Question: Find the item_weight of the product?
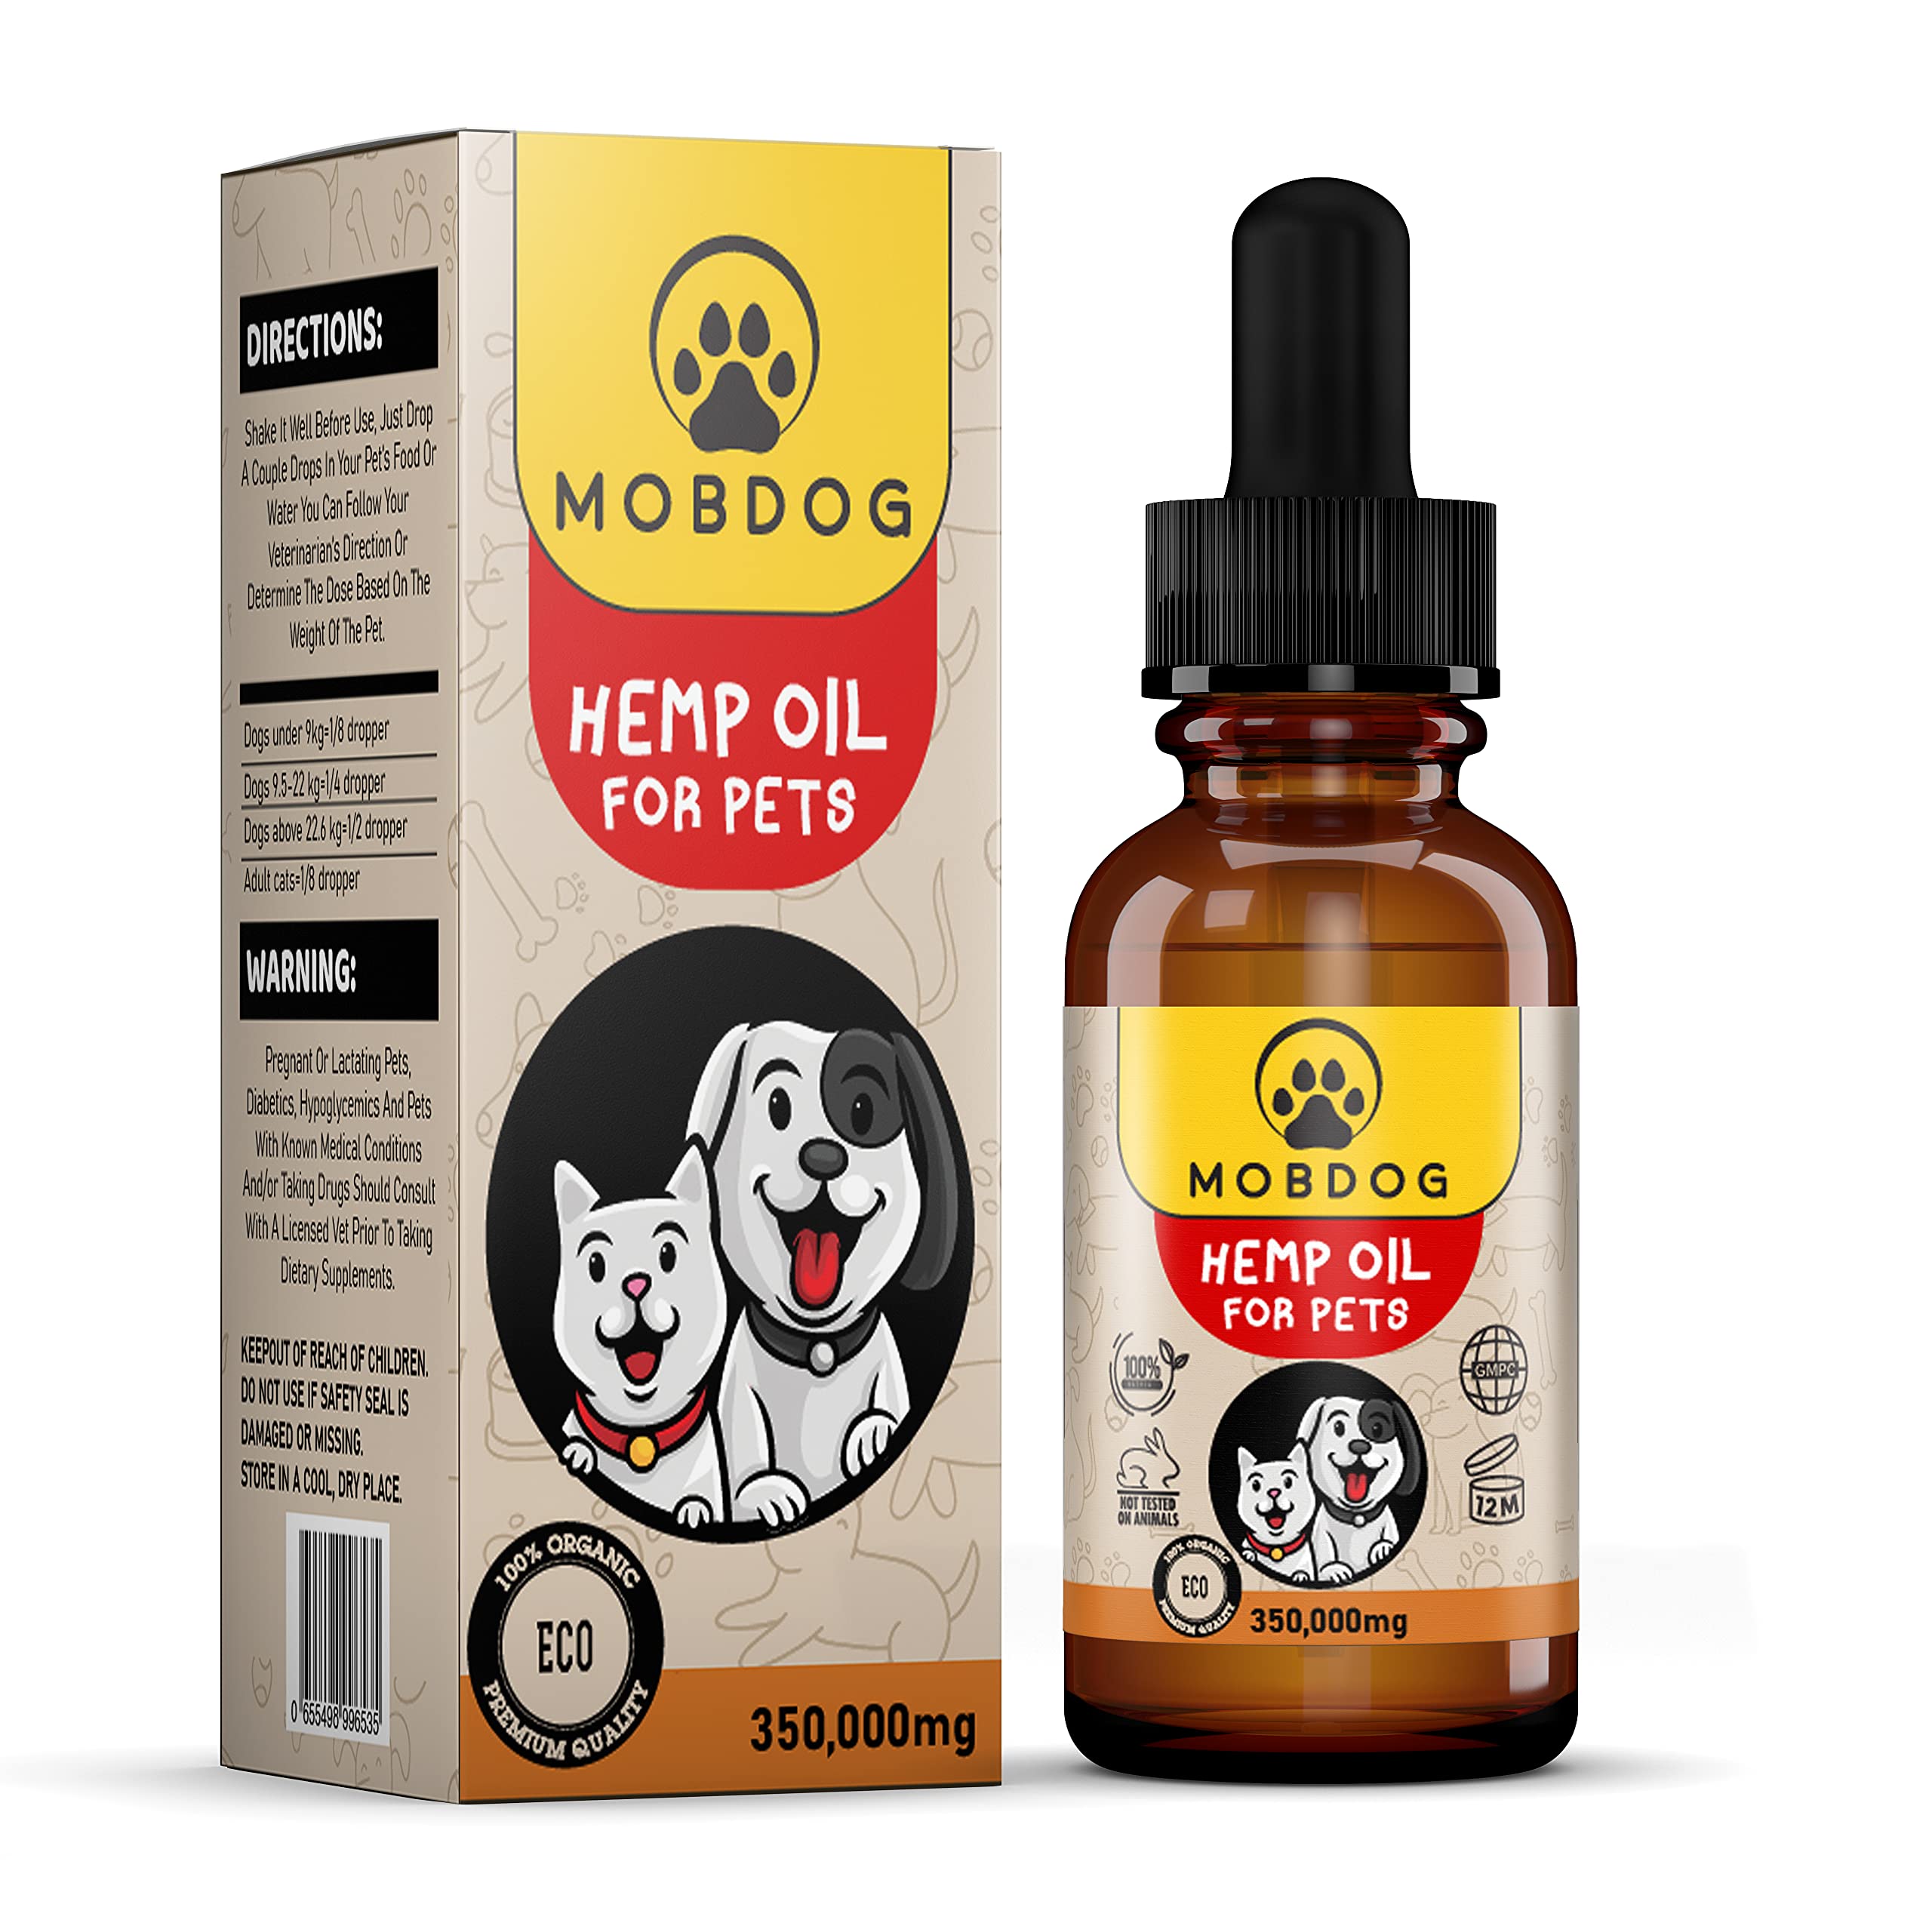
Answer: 350000.0 milligram